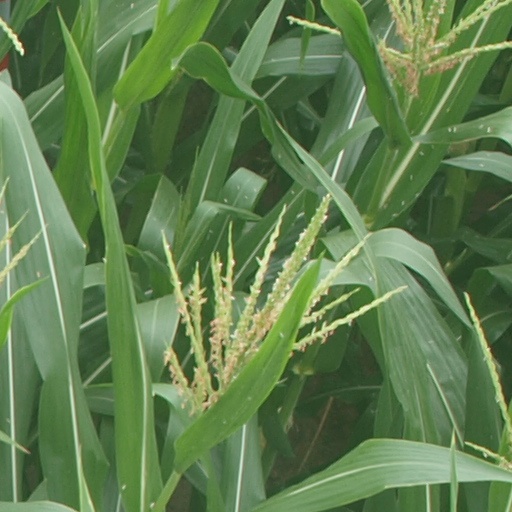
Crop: maize; corn